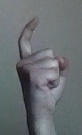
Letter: ra